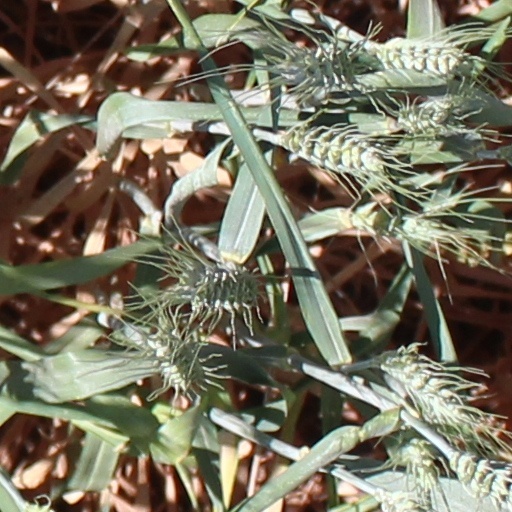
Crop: wheat